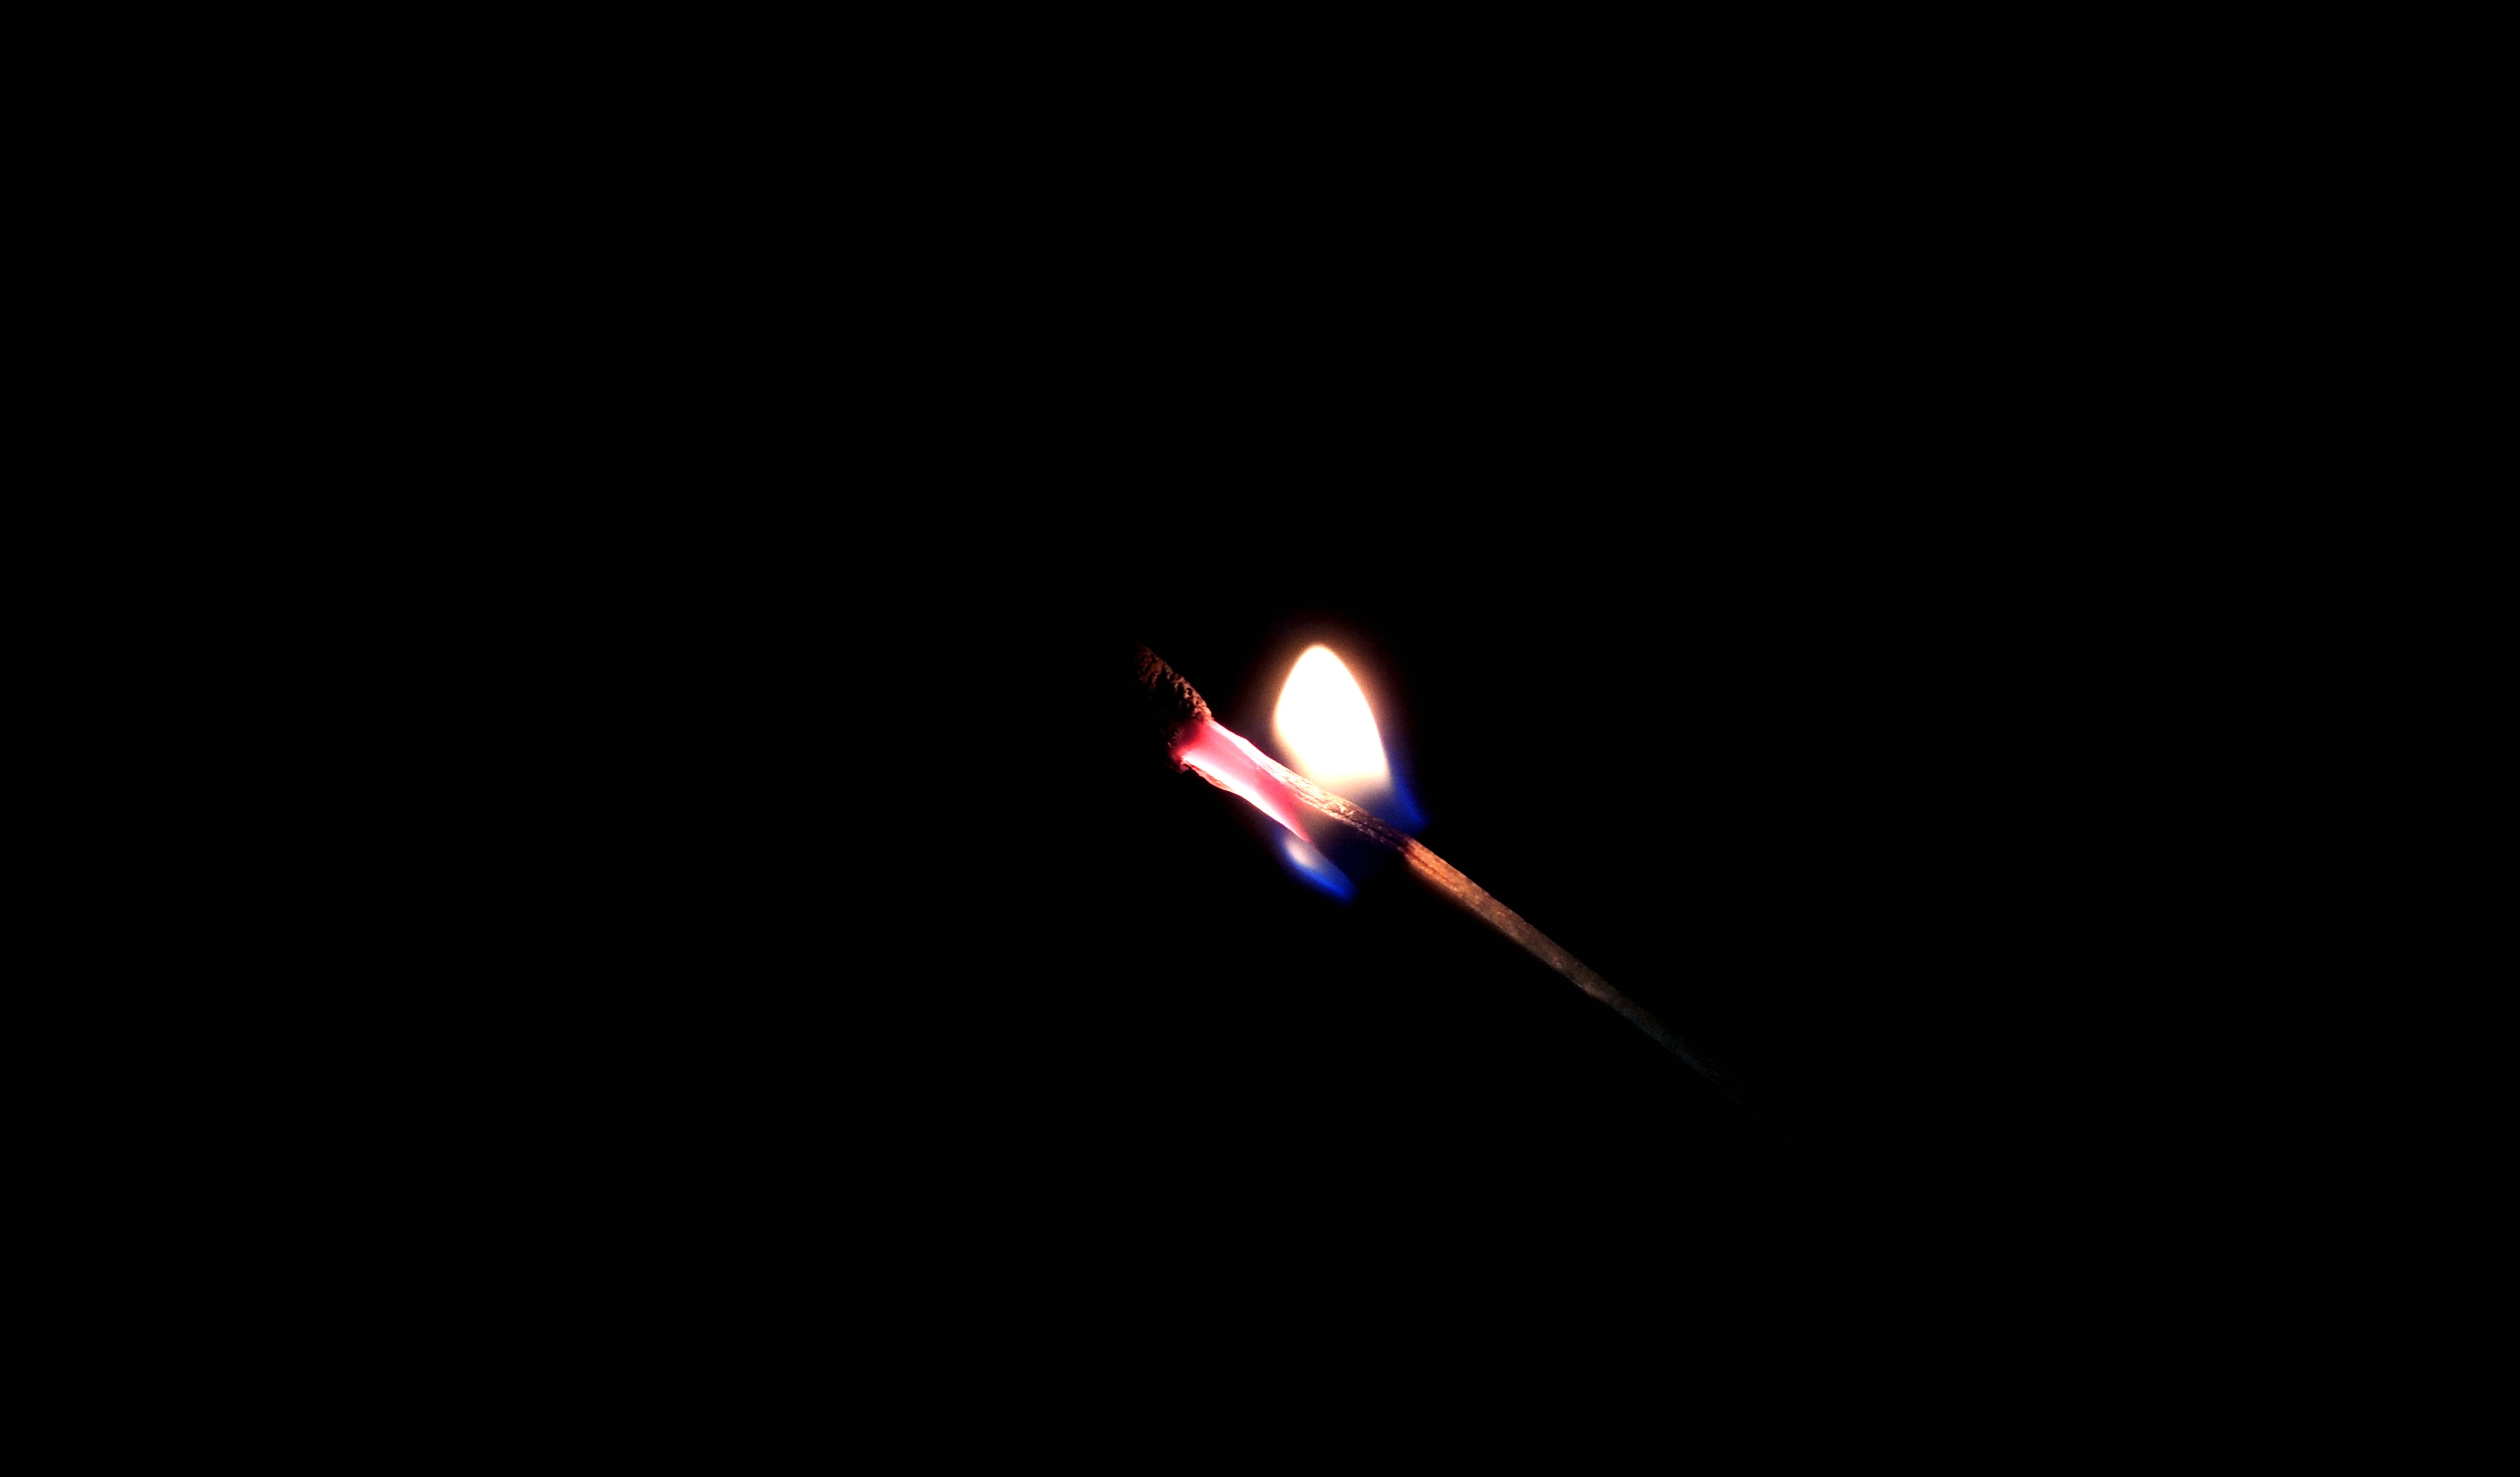
light, fire, darkness, candle, candlelight, screenshot, toothpick, computer wallpaper